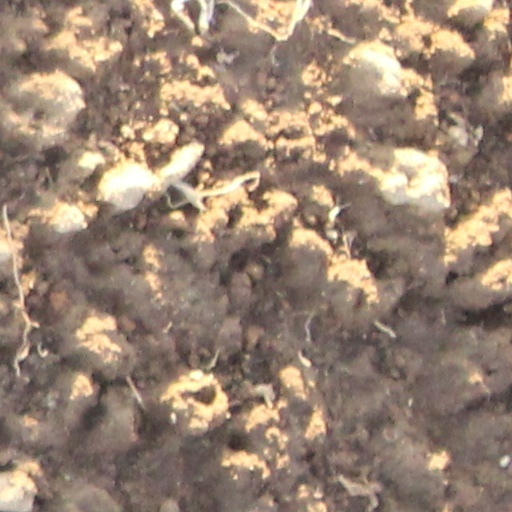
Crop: wheat